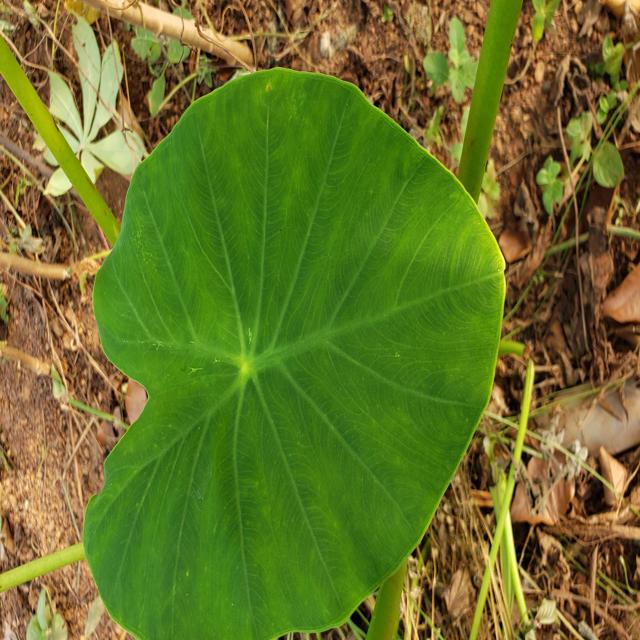
Label: Healthy